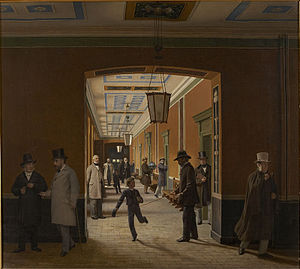
Sorø Kunstmuseum / Galleri
Sorø Kunstmuseum er et dansk kunstmuseum i Sorø.